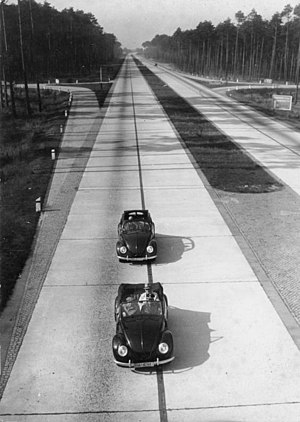
Motorvej / Historie / Tyskland
Tysk autobahn med to Folkevogne i 1943 i anledning af 10-året for etableringen af "Reichsautobahnen"
En motorvej er en vej som er forbeholdt hurtigtkørende motorkøretøjer. Motorveje har mindst to vognbaner i hver retning, og vejen kendetegnes ved, at der ikke er niveauskæringer med andre veje, jernbaner, cykelstier osv – en såkaldt facadeløs vej. I midten er vognbanerne adskilt af autoværn eller en meget bred rabat for at forhindre sammenstød med modkørende trafik. Al til- og frakørsel sker på specielle ramper, der fører bilerne op eller ned til den krydsende vej eller for enden af motorvejen, hvis den fortsættes som en anden vejtype. De fleste motorveje har desuden et nødspor i hver side til havarerede køretøjer samt nødtelefoner, hvorfra man altid kan tilkalde hjælp i forbindelse med uheld eller ulykker. Det er også muligt at bestille assistance fra en nødtelefon, hvis man er løbet tør for brændstof.